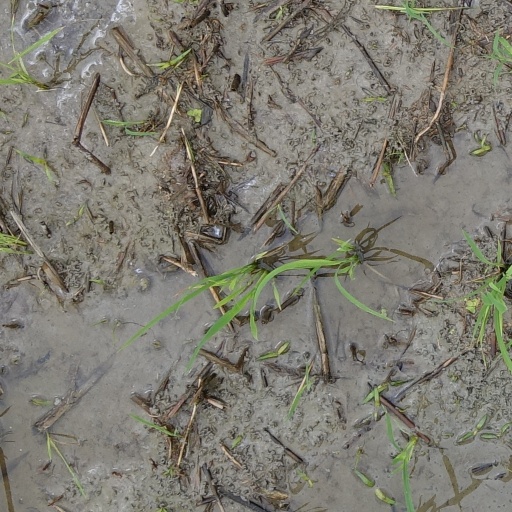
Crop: rice